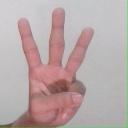
अक्षर: व